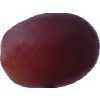
Label: pink_grape